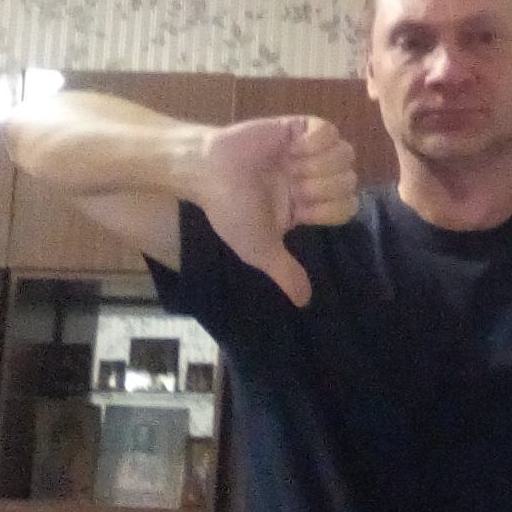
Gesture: dislike